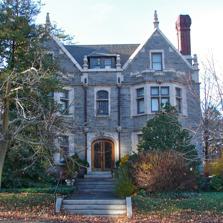
Building: Postles House
Country: United States of America
Year built: 1905
Historic house in Delaware, United States United States historic place Postles House U.S. National Register of Historic Places Postles House, November 2010 Show map of Delaware Show map of the United States Location 1007 N. Broom St., Wilmington, Delaware Coordinates 39°45′08″N 75°33′43″W / 39.752355°N 75.562016°W / 39.752355; -75.562016 Area 0.3 acres (0.12 ha) Built 1905 ( 1905 ) Architectural style Tudor Revival, Gothic NRHP reference No. 82001028 Added to NRHP November 12, 1982 Postles House , also known as "The Gargoyle House", is a historic home located at Wilmington , New Castle County, Delaware . It was built in 1905, and is a three-story, T-shaped stone dwelling with eclectic Tudor Gothic style elements. It features two-story polygonal bays topped with battlements, steep parapeted gables, decorative wrought iron work, and a slate roof.  Also on the property are a contributing carriage house . It was added to the National Register of Historic Places in 1982. References